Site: brandenburg
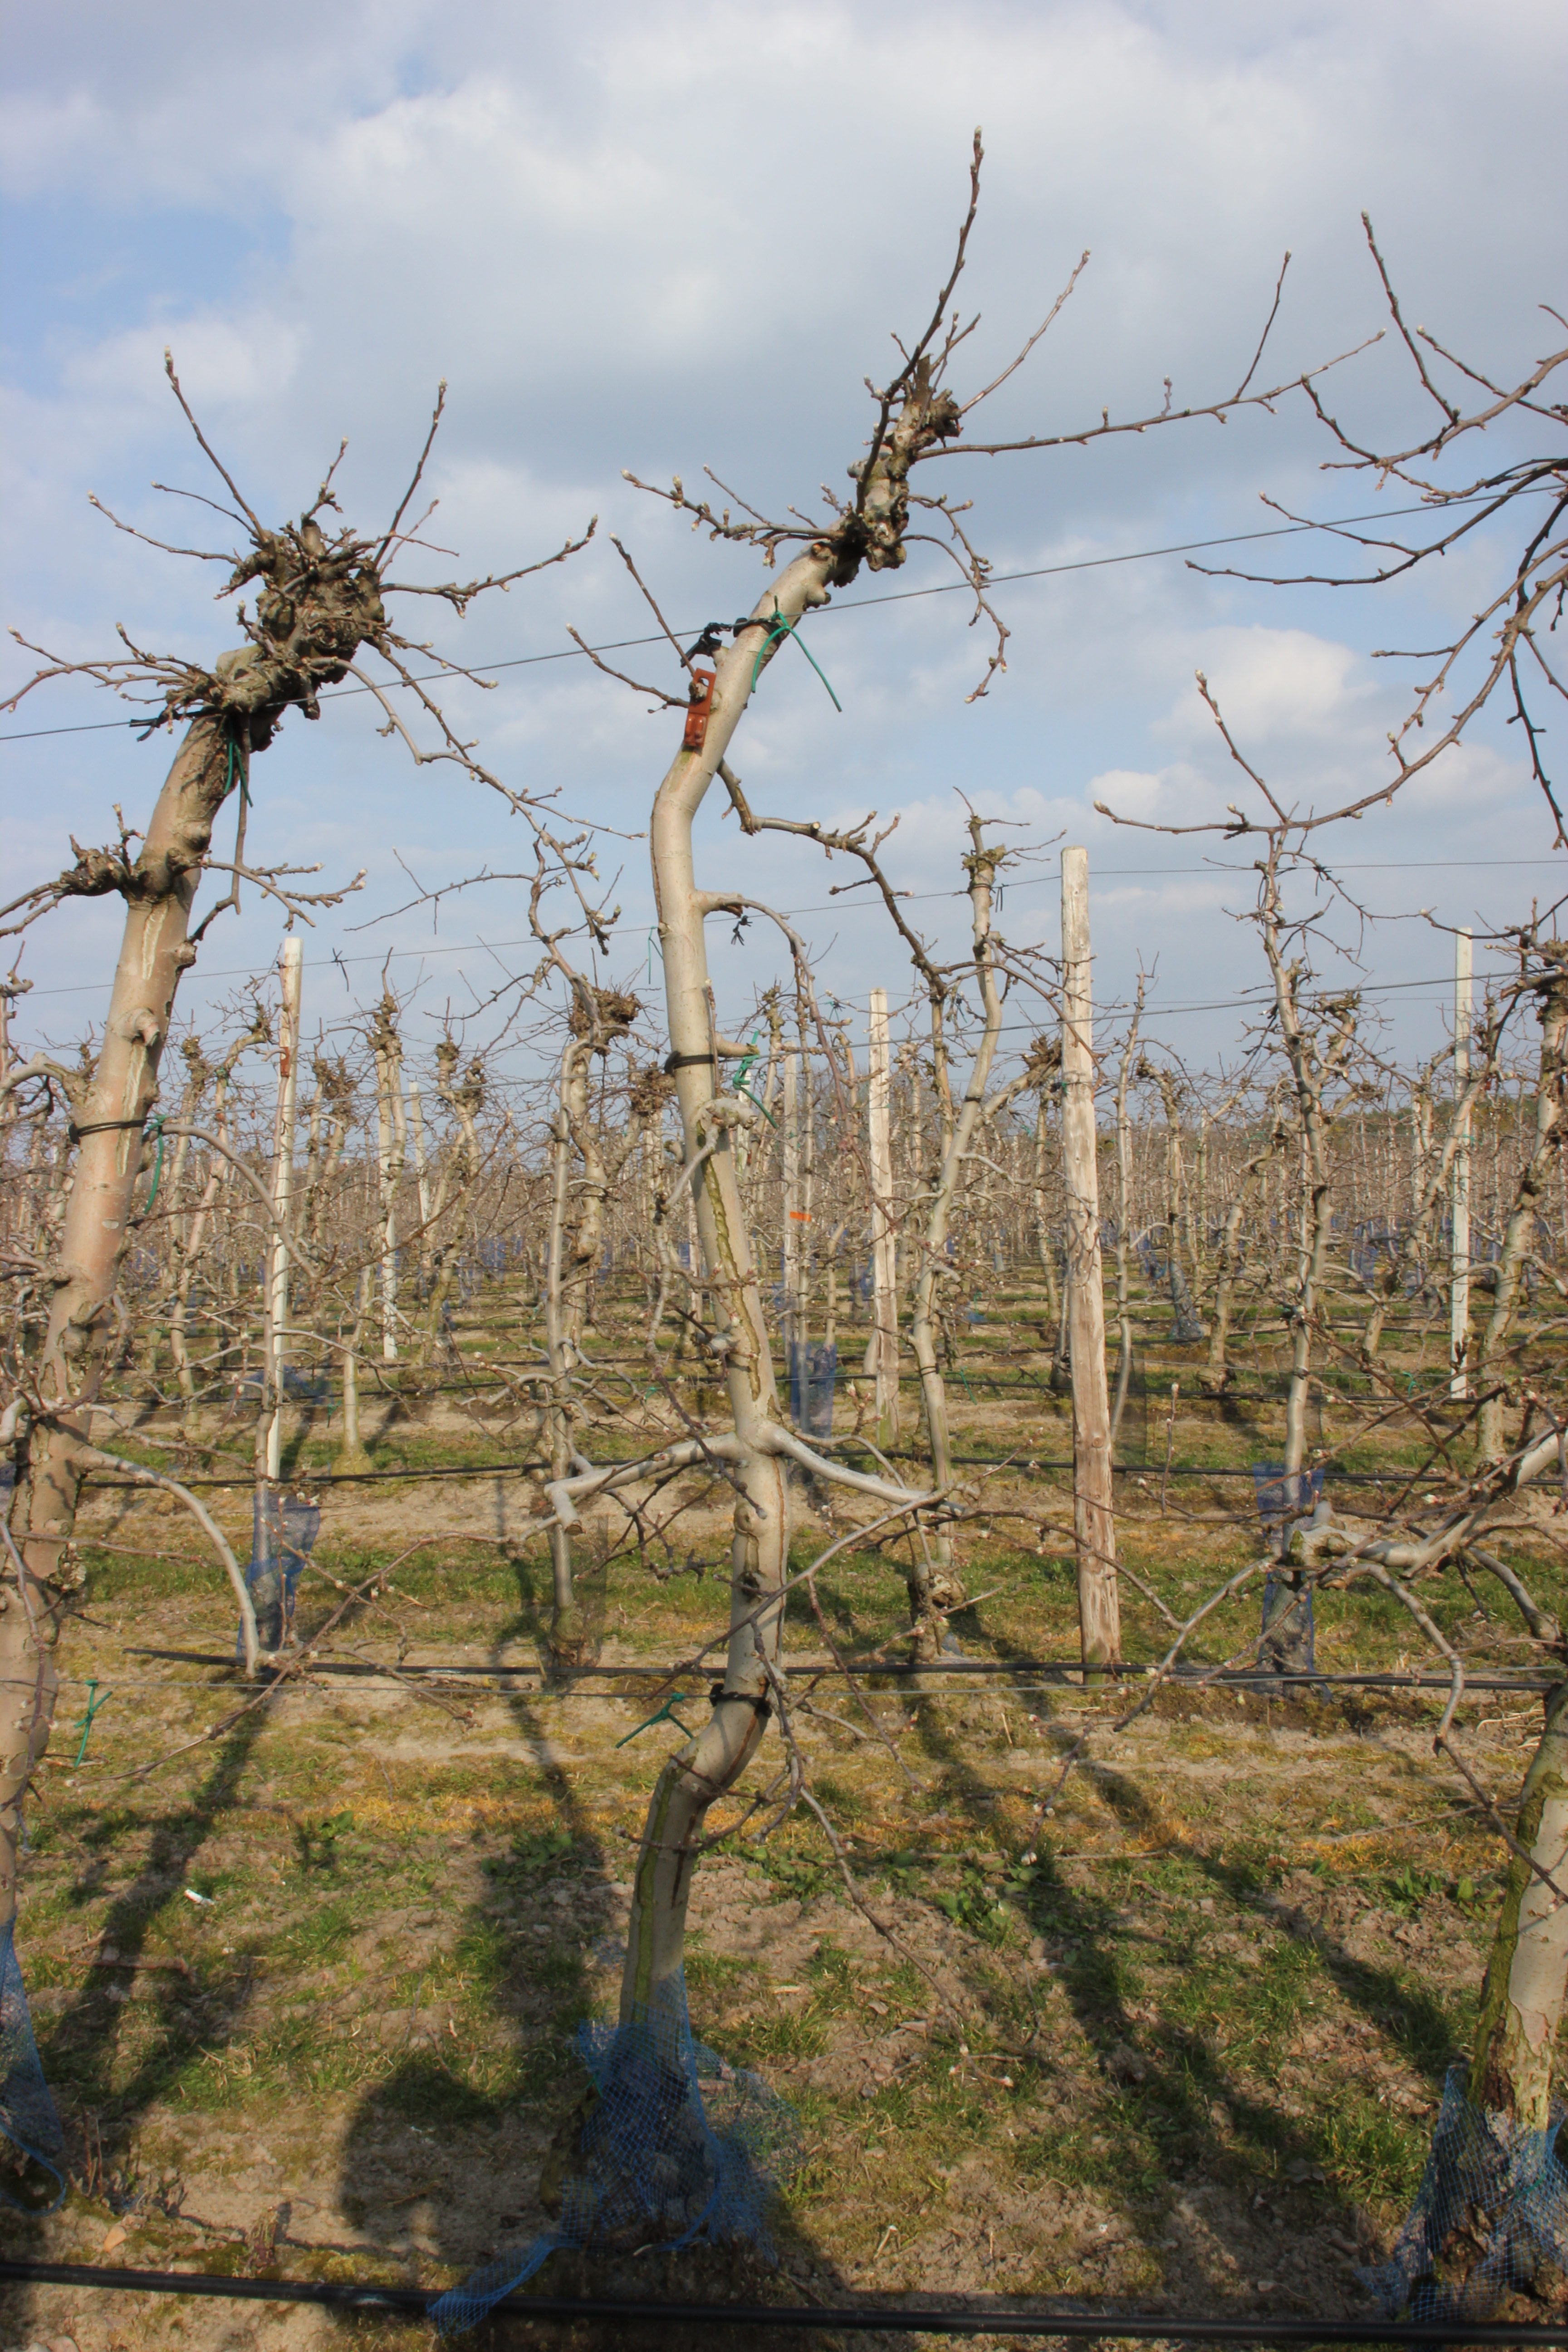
Growth stage (BBCH 03): Bud development